Tjeldbergodden

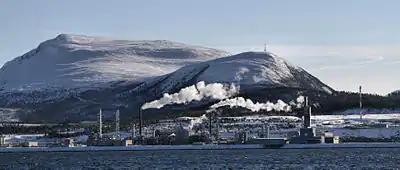
View of Tjeldbergodden

Tjeldbergodden is an industrial facility mainly featuring petroleum facilities located in the northeastern part of Aure Municipality in Møre og Romsdal county, Norway. It was constructed during the 1990s and among other things features the Statoil natural gas processing plant for the associated gas from the Heidrun oil field, transported to the facility by the Haltenpipe. Some of the natural gas is used at the co-located methanol plant.